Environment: real
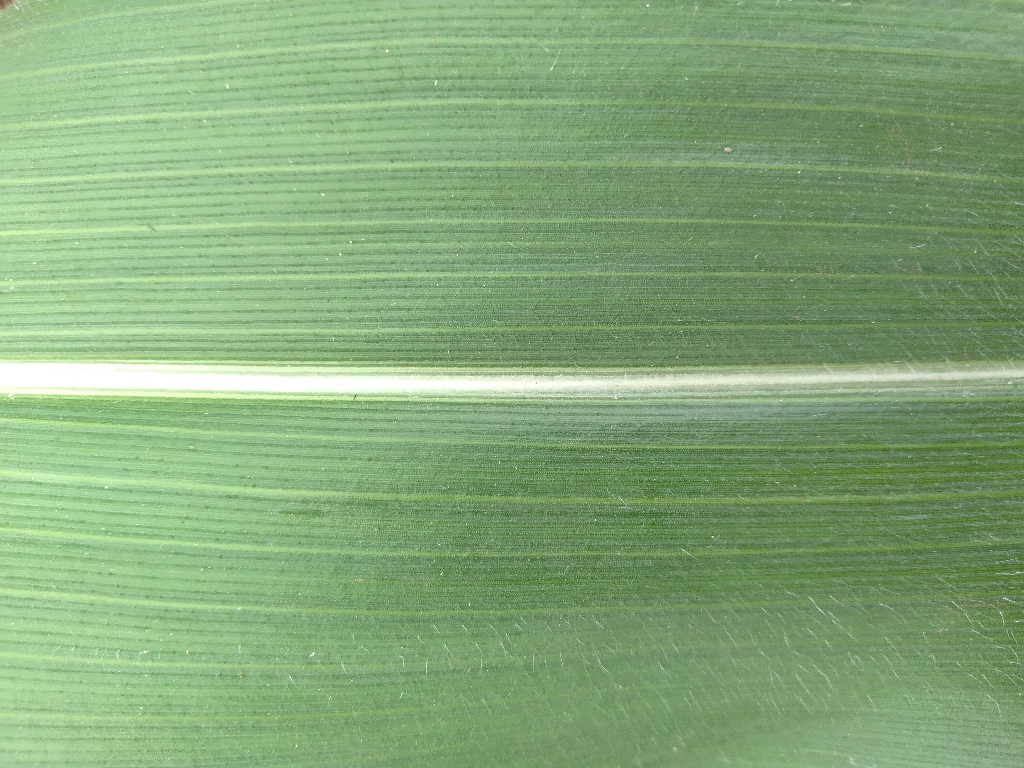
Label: healthy